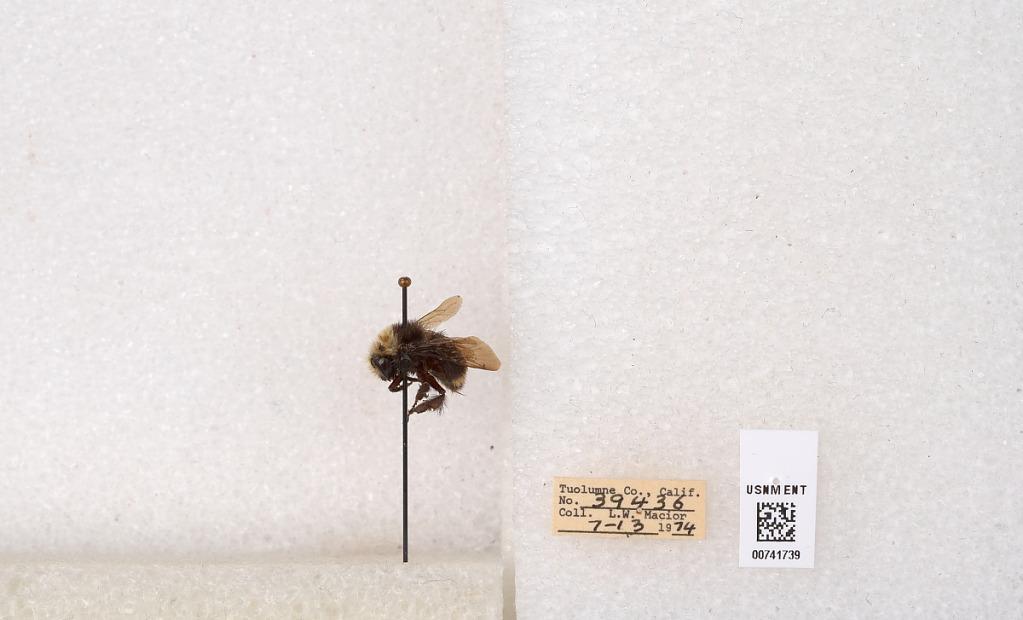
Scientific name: Bombus (Pyrobombus) vosnesenskii Radoszkowski
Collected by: L. Macior
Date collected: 1974-7-13
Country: United States
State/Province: California
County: Tuolumne
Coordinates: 37.9712, -120.228